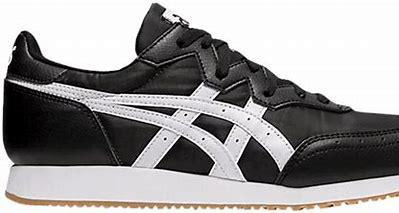
Brand: Asics
Model: Tarther OG